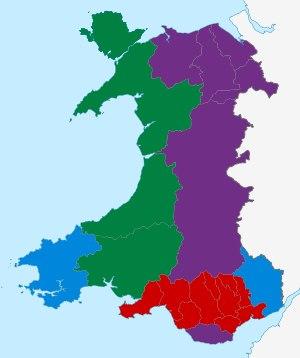
Le pays de Galles est une circonscription du Parlement européen. Il élit actuellement 4 MEPs en utilisant la méthode d'Hondt.